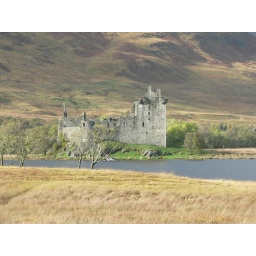
Autumn colur on the hills but still some lush green grass by the side of Loch Awe.